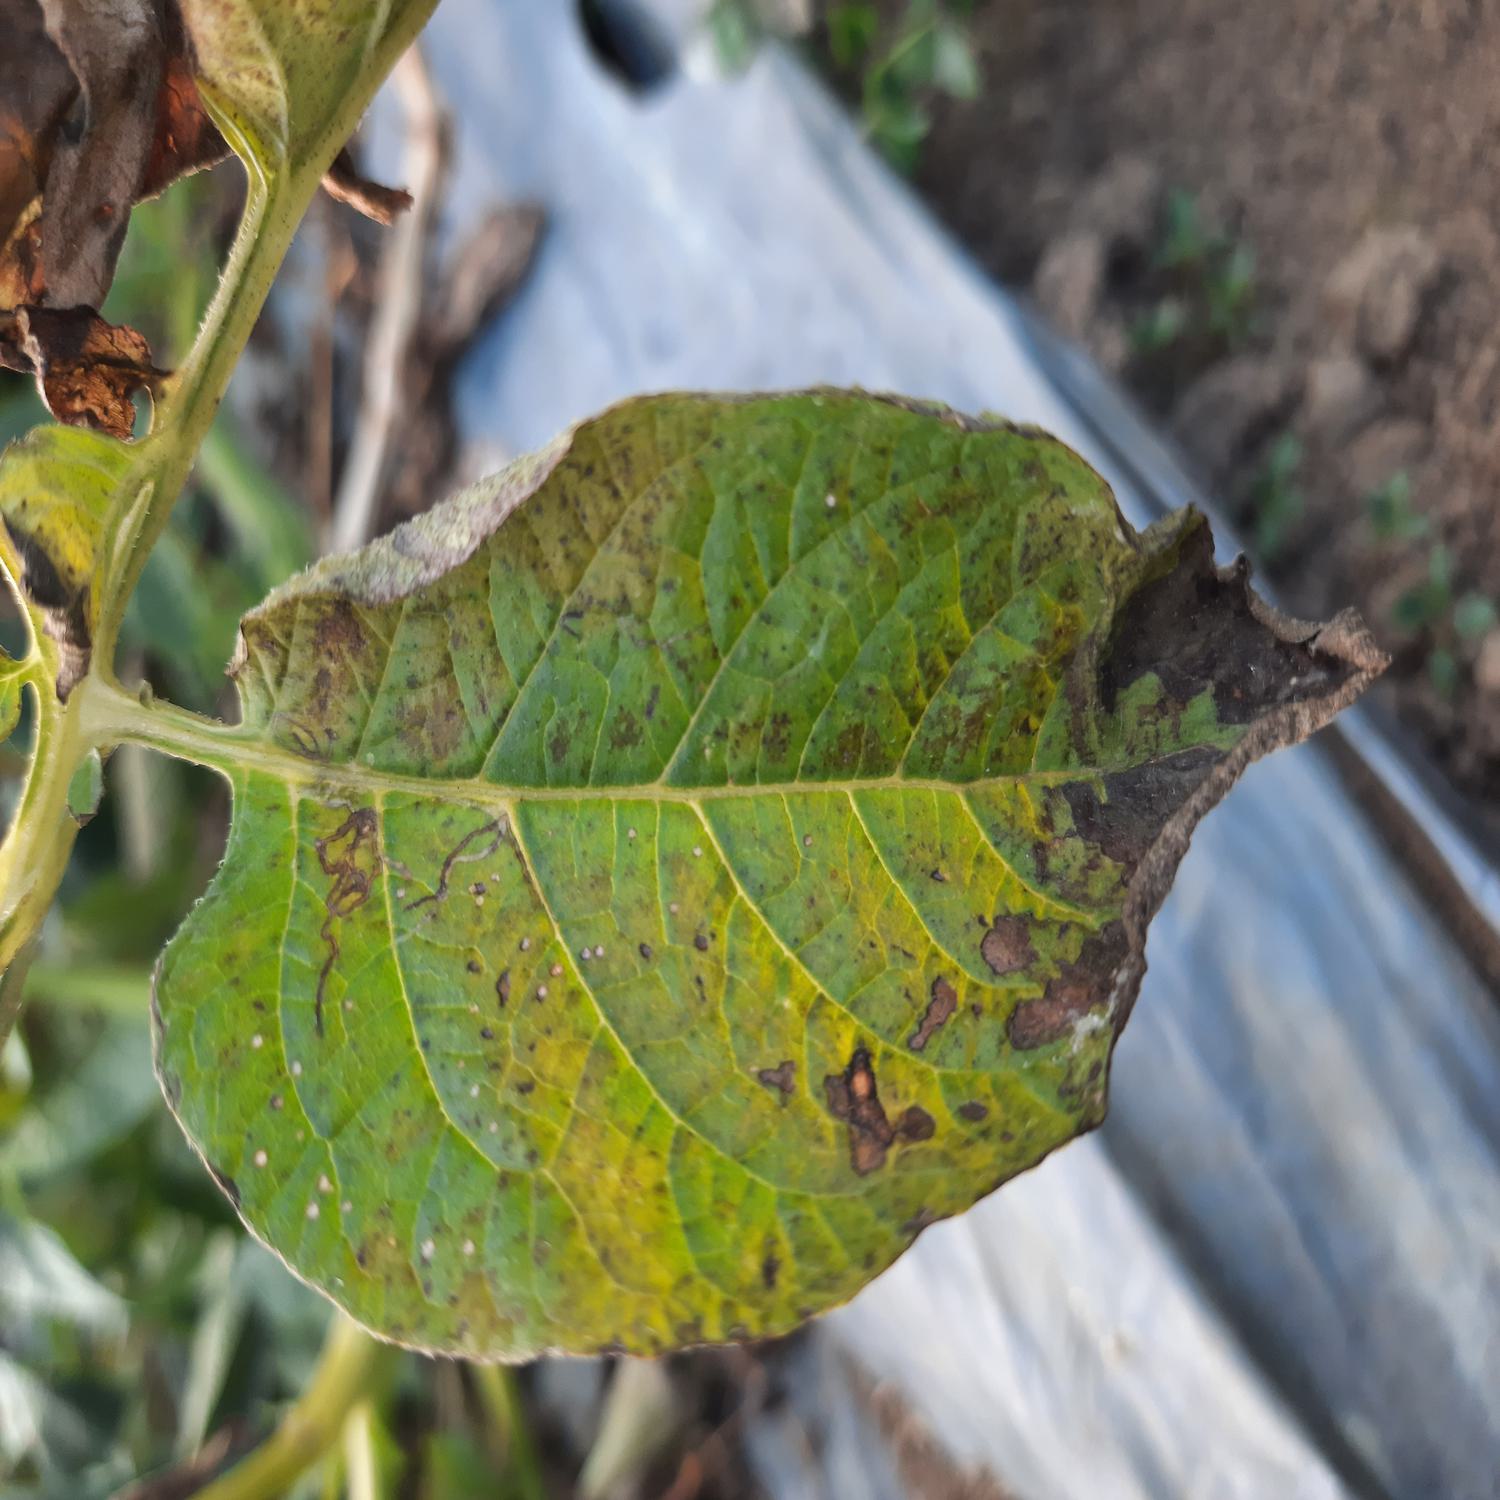
Label: Fungi